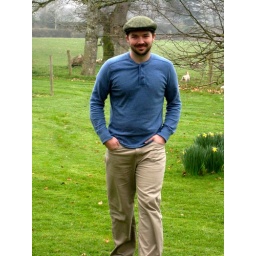
Dave bought a new hat in 2009. He could have used a new shirt as well.